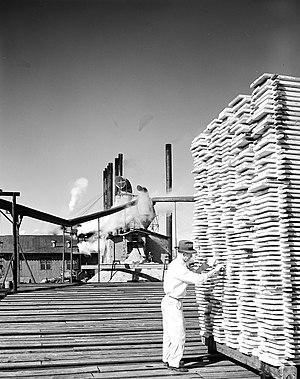
Le séchage du bois est le processus par lequel on amène du bois frais au taux d'humidité souhaité pour son utilisation.